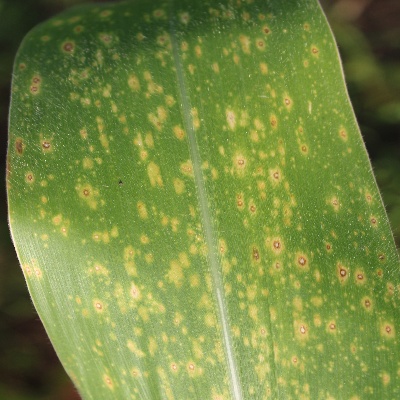
Crop: Maize
Condition: leaf spot